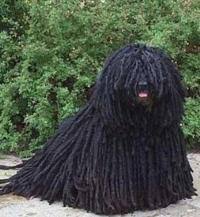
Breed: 318-n000115-komondor